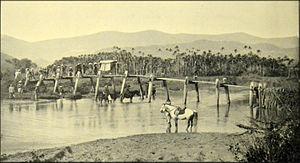
mandarin traversant un pont près de Nha-Trang, au Tonkin. Photo extraite d'une revue française nommée ""Revue illustrée"", (tome relié de 1902)"
Nha Trang ou Kauthara sous son nom historique en langue cham est la capitale de la province de Khanh Hoa, au Viêt Nam. C'est une cité balnéaire de plus de 300 000 habitants. Les habitants de la ville s'appellent en français Nhatranais.